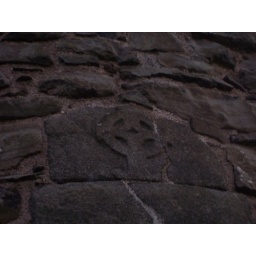
A celtic cross which is above the doorway of the round tower